Atlantic Airways Flight 670

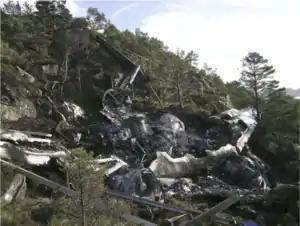
The crash site

Atlantic Airways Flight 670 was a crash following a runway overrun of a British Aerospace 146-200A at 07:32 on 10 October 2006 at Stord Airport, Sørstokken, Norway. The aircraft's spoilers failed to deploy, causing inefficient braking. The Atlantic Airways aircraft fell down the steep cliff at the end of the runway at slow speed and burst into flames, killing four of sixteen people on board.